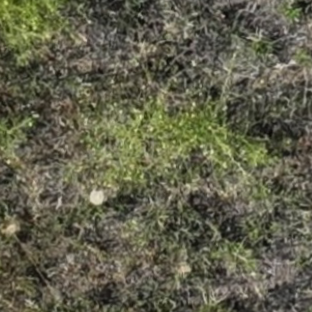
Month: july